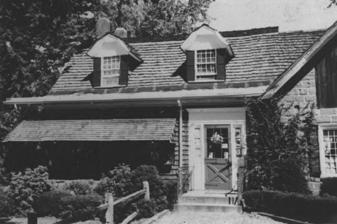
Building: Capt. Thomas Blanch House
Country: United States of America
Year built: 1790
Historic house in New Jersey, United States United States historic place Capt. Thomas Blanch House U.S. National Register of Historic Places New Jersey Register of Historic Places c. 1983 photo Show map of Bergen County, New Jersey Show map of New Jersey Show map of the United States Location 130 Tappan Road, Norwood, New Jersey Coordinates 40°59′39″N 73°57′55″W / 40.99417°N 73.96528°W / 40.99417; -73.96528 Area 1.8 acres (0.73 ha) Built 1790 MPS Stone Houses of Bergen County TR NRHP reference No. 83001470 NJRHP No. 590 Significant dates Added to NRHP January 10, 1983 Designated NJRHP October 3, 1980 The Capt. Thomas Blanch House was a historic house at 130 Tappan Road in Norwood , Bergen County , New Jersey , United States. The house was built in 1790 and was added to the National Register of Historic Places on January 10, 1983. The house was destroyed by fire on May 26, 1997. See also National Register of Historic Places listings in Bergen County, New Jersey References